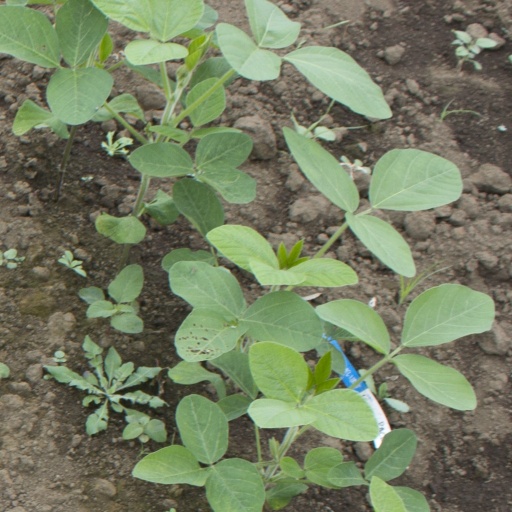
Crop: soybean